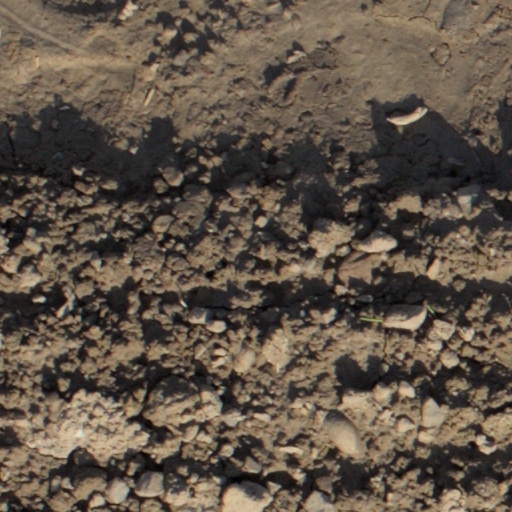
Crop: wheat